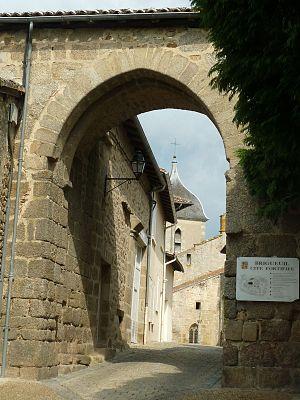
porte orientale du vieux bourg de Brigueuil (16), France
Brigueuil est une commune du Sud-Ouest de la France, située dans le département de la Charente.